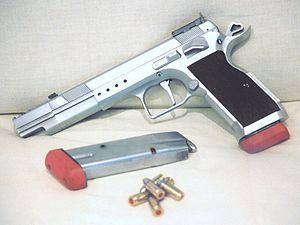
Tanfoglio est une entreprise italienne, dont les origines remontent au début du XXᵉ siècle avec Bortolo Tanfoglio qui fabriquait et assemblait des platines pour tous les fabricants locaux de fusils de chasse dans son atelier de Magno, un petit hameau à proximité de Gardone Val Trompia, dans la province de Brescia, en Lombardie.